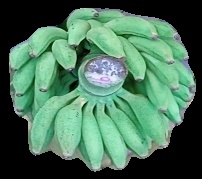
Variety: elakki-bale
Grade: grade1